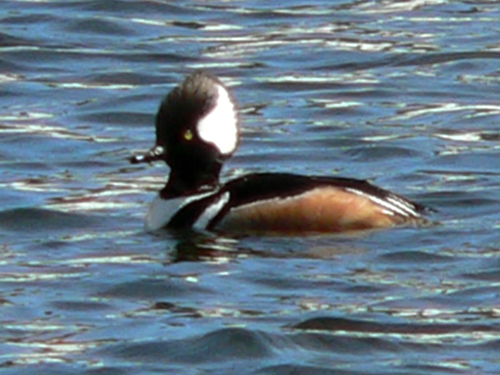
a swimming bird with a black ace and white and brown feathers.
a bird with a small beak, a brown side flank and abdomen, and black and white head and back.
bird has brown body feathers, white breast feathers and black beak
this bird has a medium length black bill that's rounded at the end, it has a black and white breast, brown wings, a black neck that continues through the front of its large head with feathers that stick up and the back of the head is white.
a bird with a black head and a white patch, the bill is short and flat, with a black neck.
this bird has feathers that are brown and black and has a large crown
this bird has a large round head with white patches and brown and black patches on its wings.
this particular bird has a belly that is tan on the side
this is an aquatic bird that has a large egg-shaped head of soft black and white feathers and a tubular bill that is long and narrow.
this brown, black, and white bird has a flat, black bill and light colored eyes.
Species: Hooded Merganser